Female performers in hard rock music

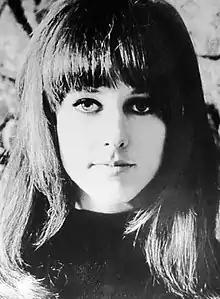
Performer Grace Slick has gained popularity for her public image as an "outlaw" inside of the American music industry.

Prominent examples of female hard rock vocalists include Janis Joplin, regarded as one of the most iconic women in heavy music who's "tragic" death early in life "left a void", as well as Grace Slick, known for rising to fame as a member of the band Jefferson Airplane. Slick has been described as like a rebellious "goddess" given how even after attaining commercial success she "has always lived as an outlaw." In addition, the musical group Fanny has been labeled "the first successful all-girl rock band".